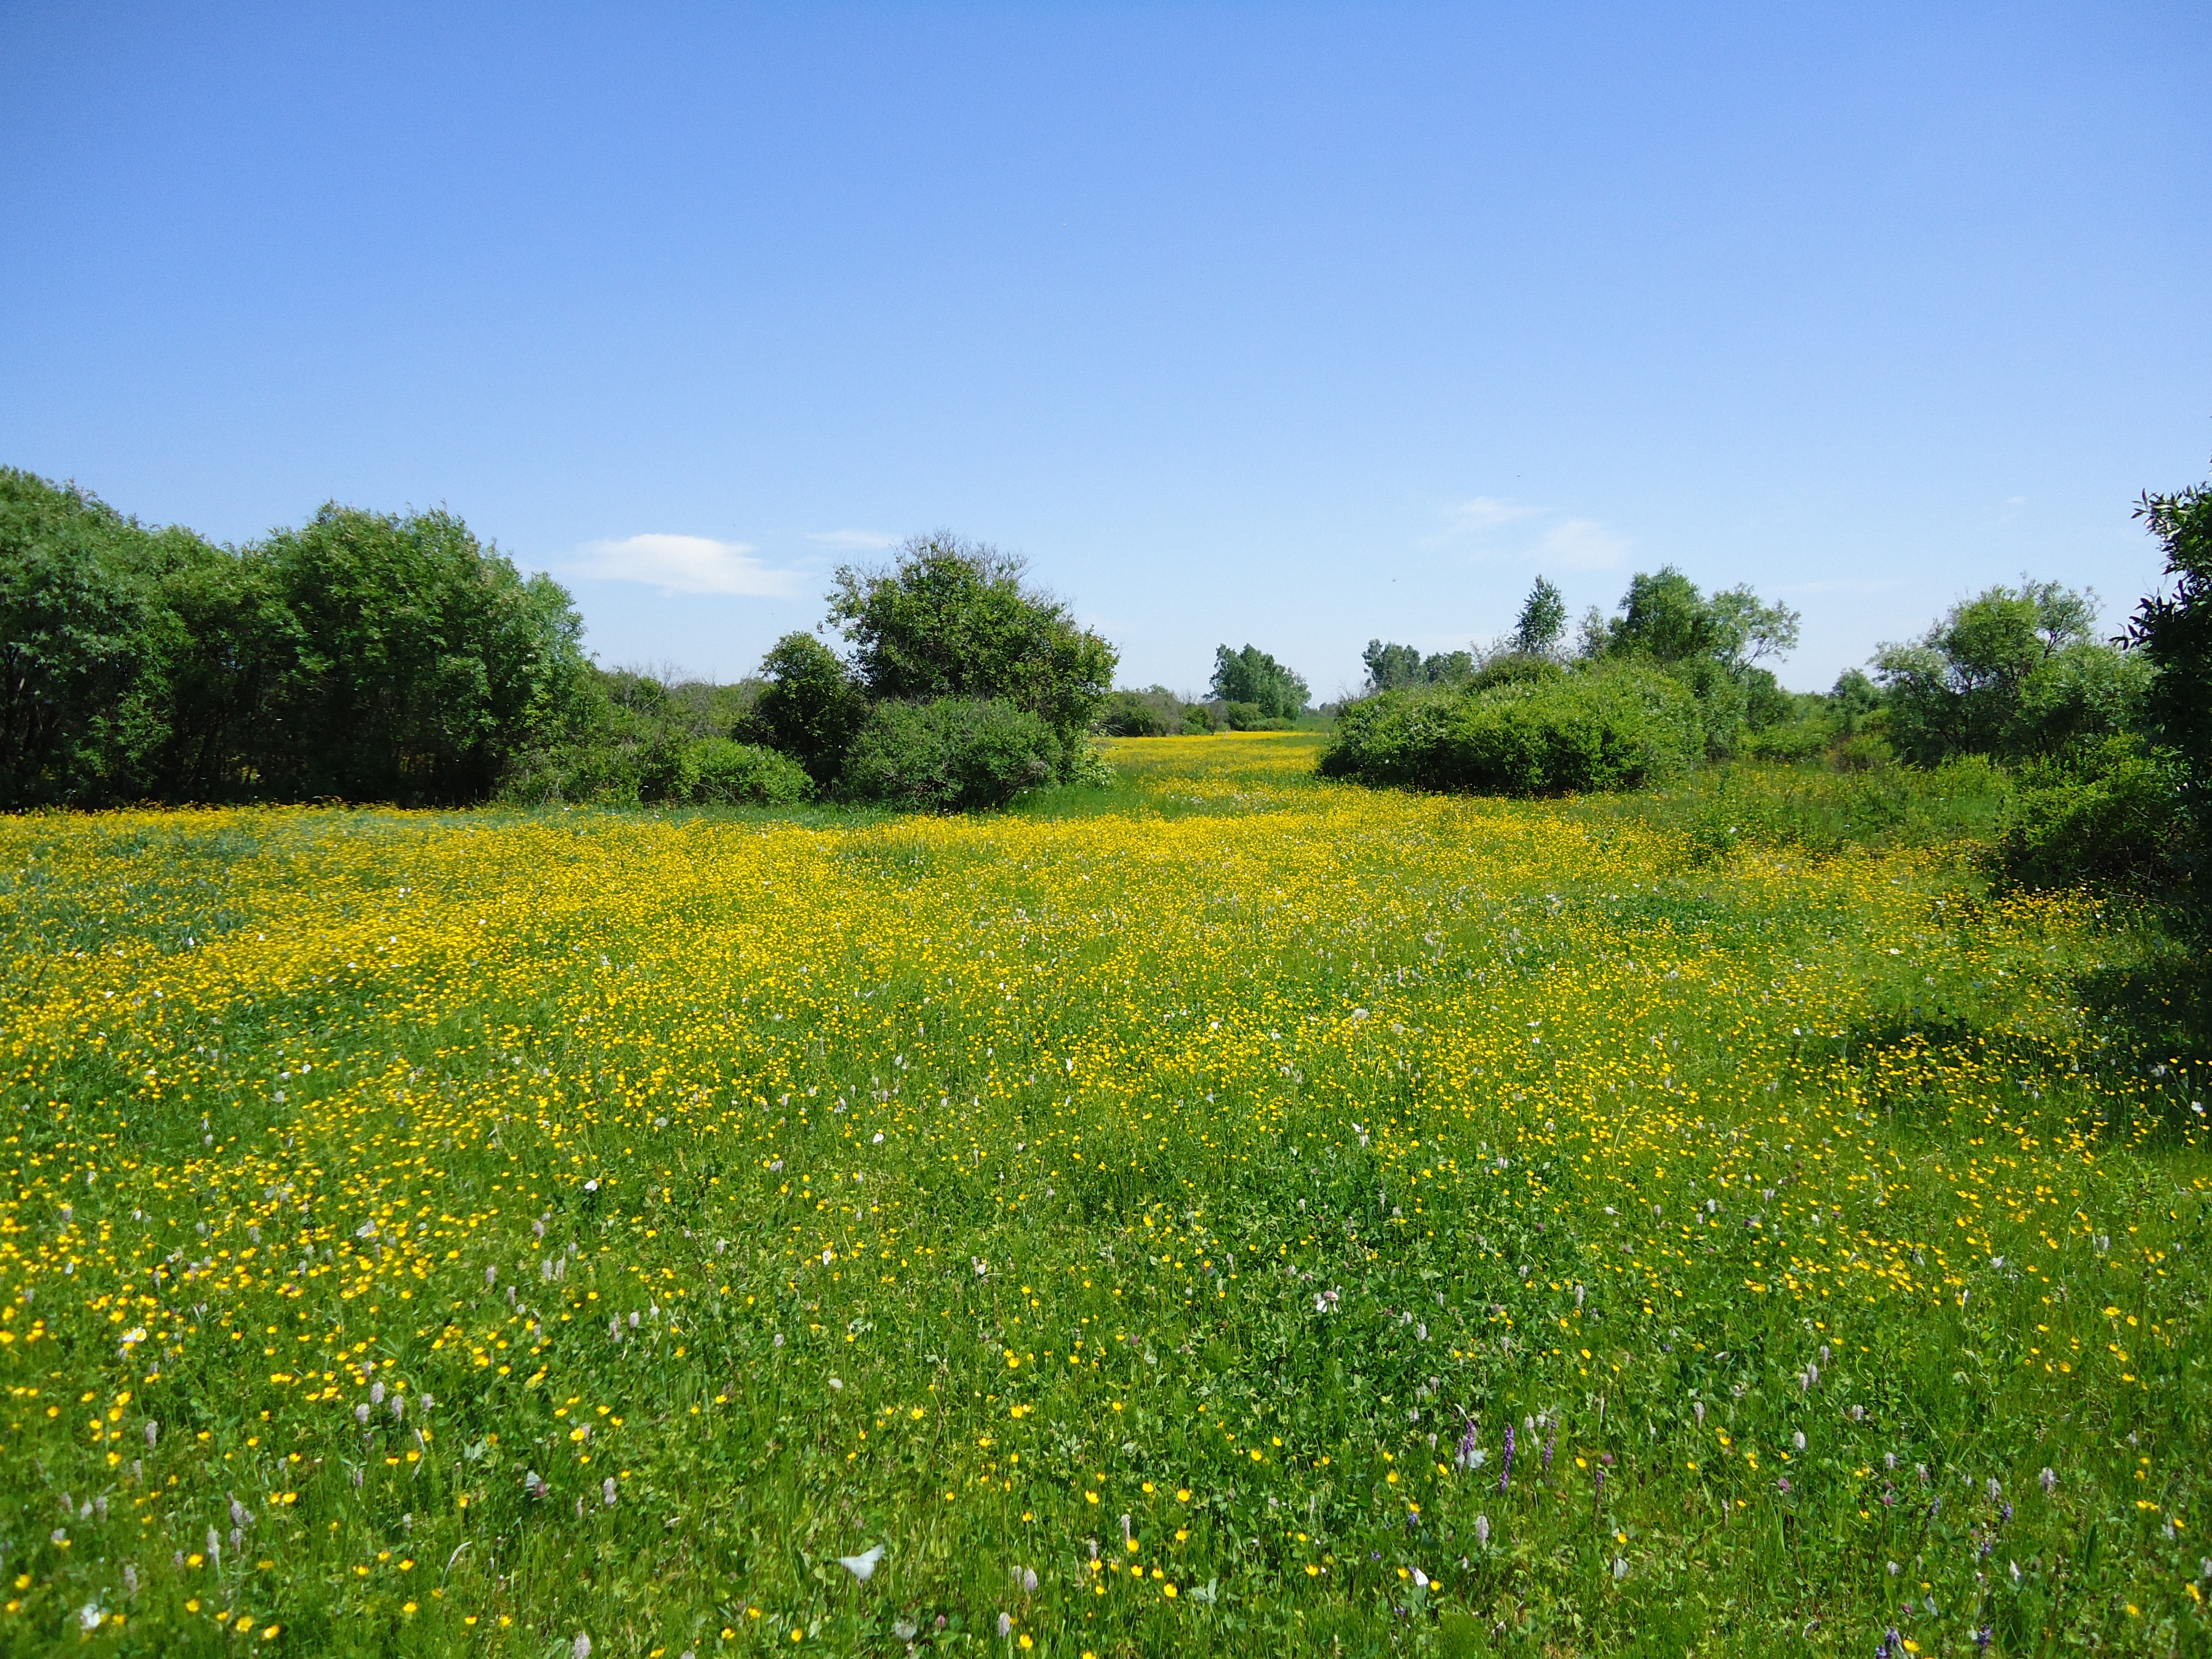
landscape, nature, grass, plant, field, lawn, meadow, prairie, hill, flower, pasture, flora, plain, wildflower, grassland, vegetation, plateau, woodland, habitat, ecosystem, rural area, natural environment, geographical feature, grass family, land lot